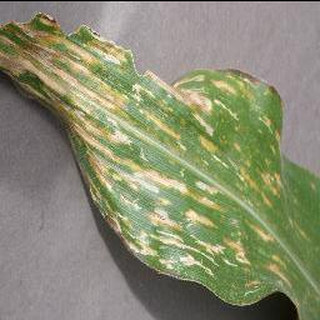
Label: corn_cercospora_leaf_spot